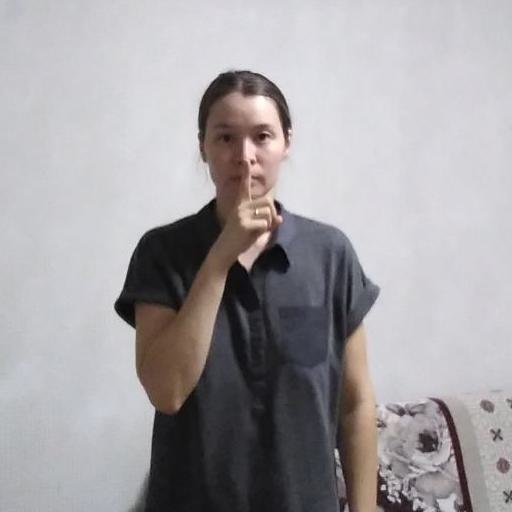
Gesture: mute